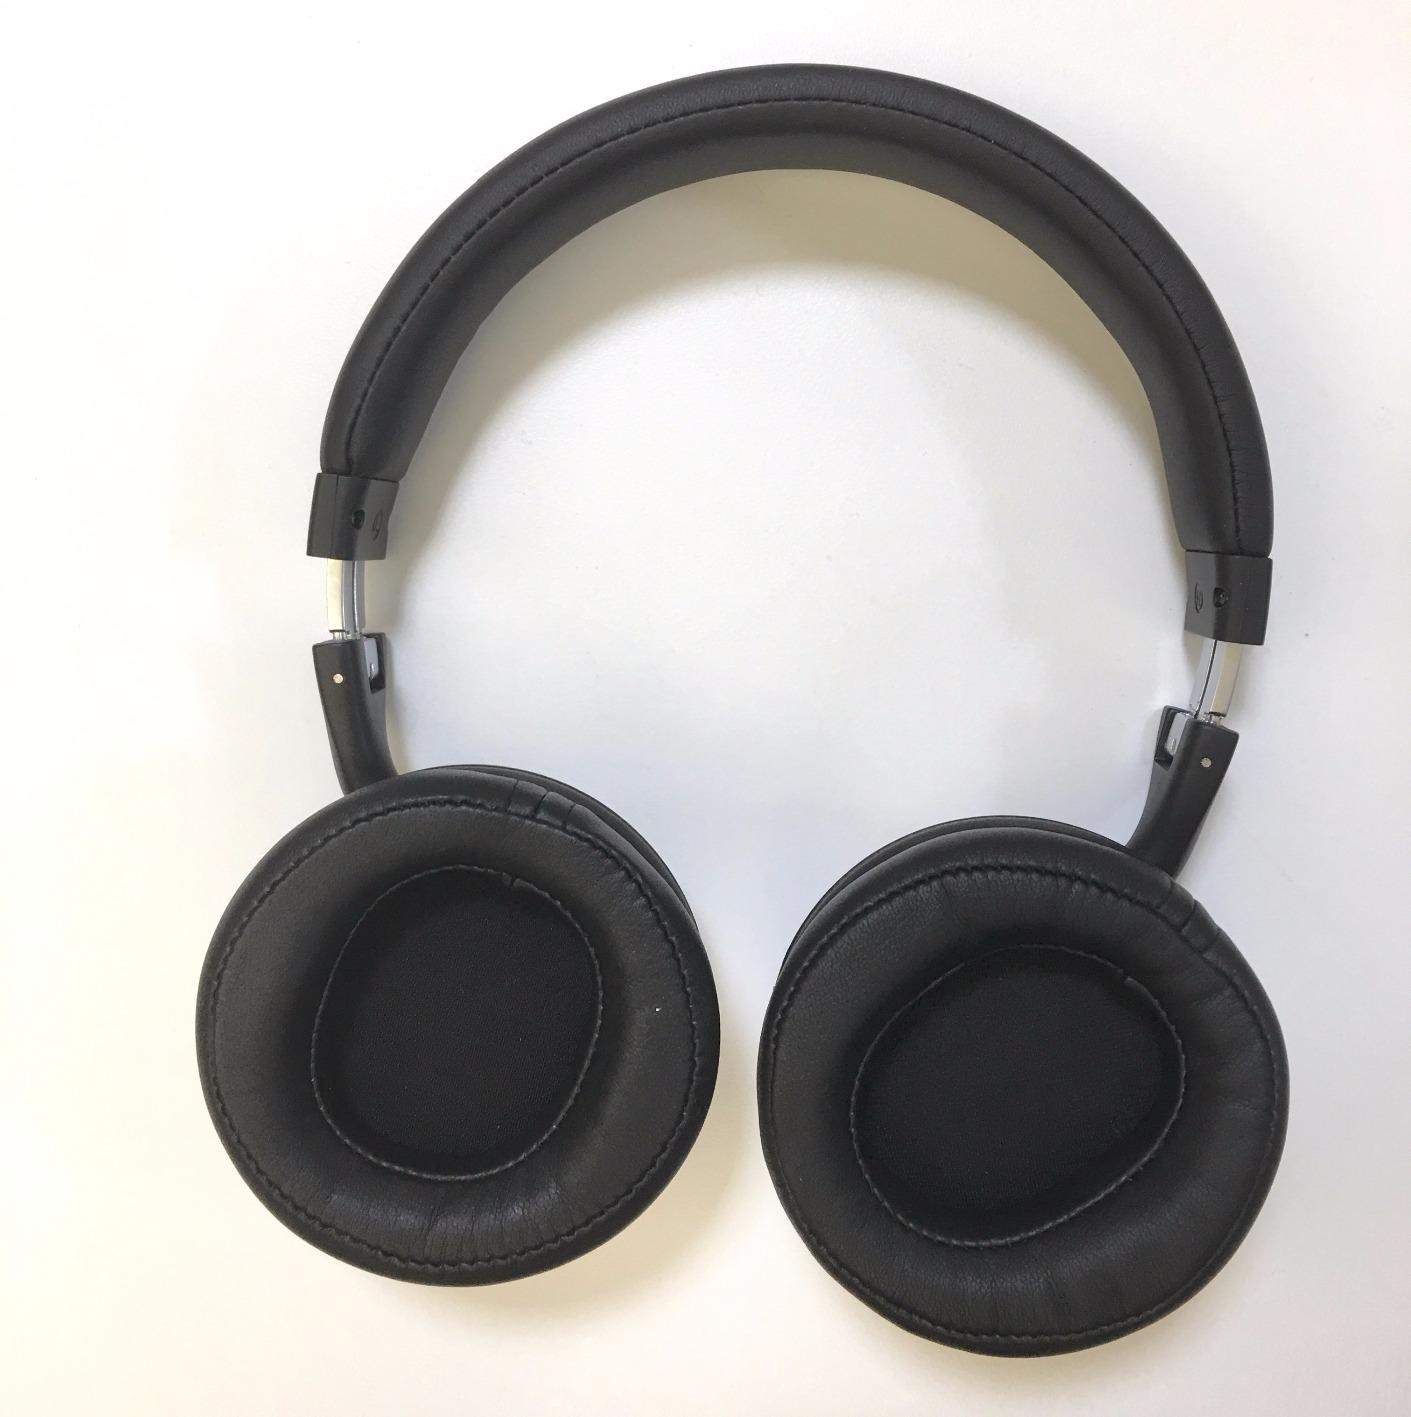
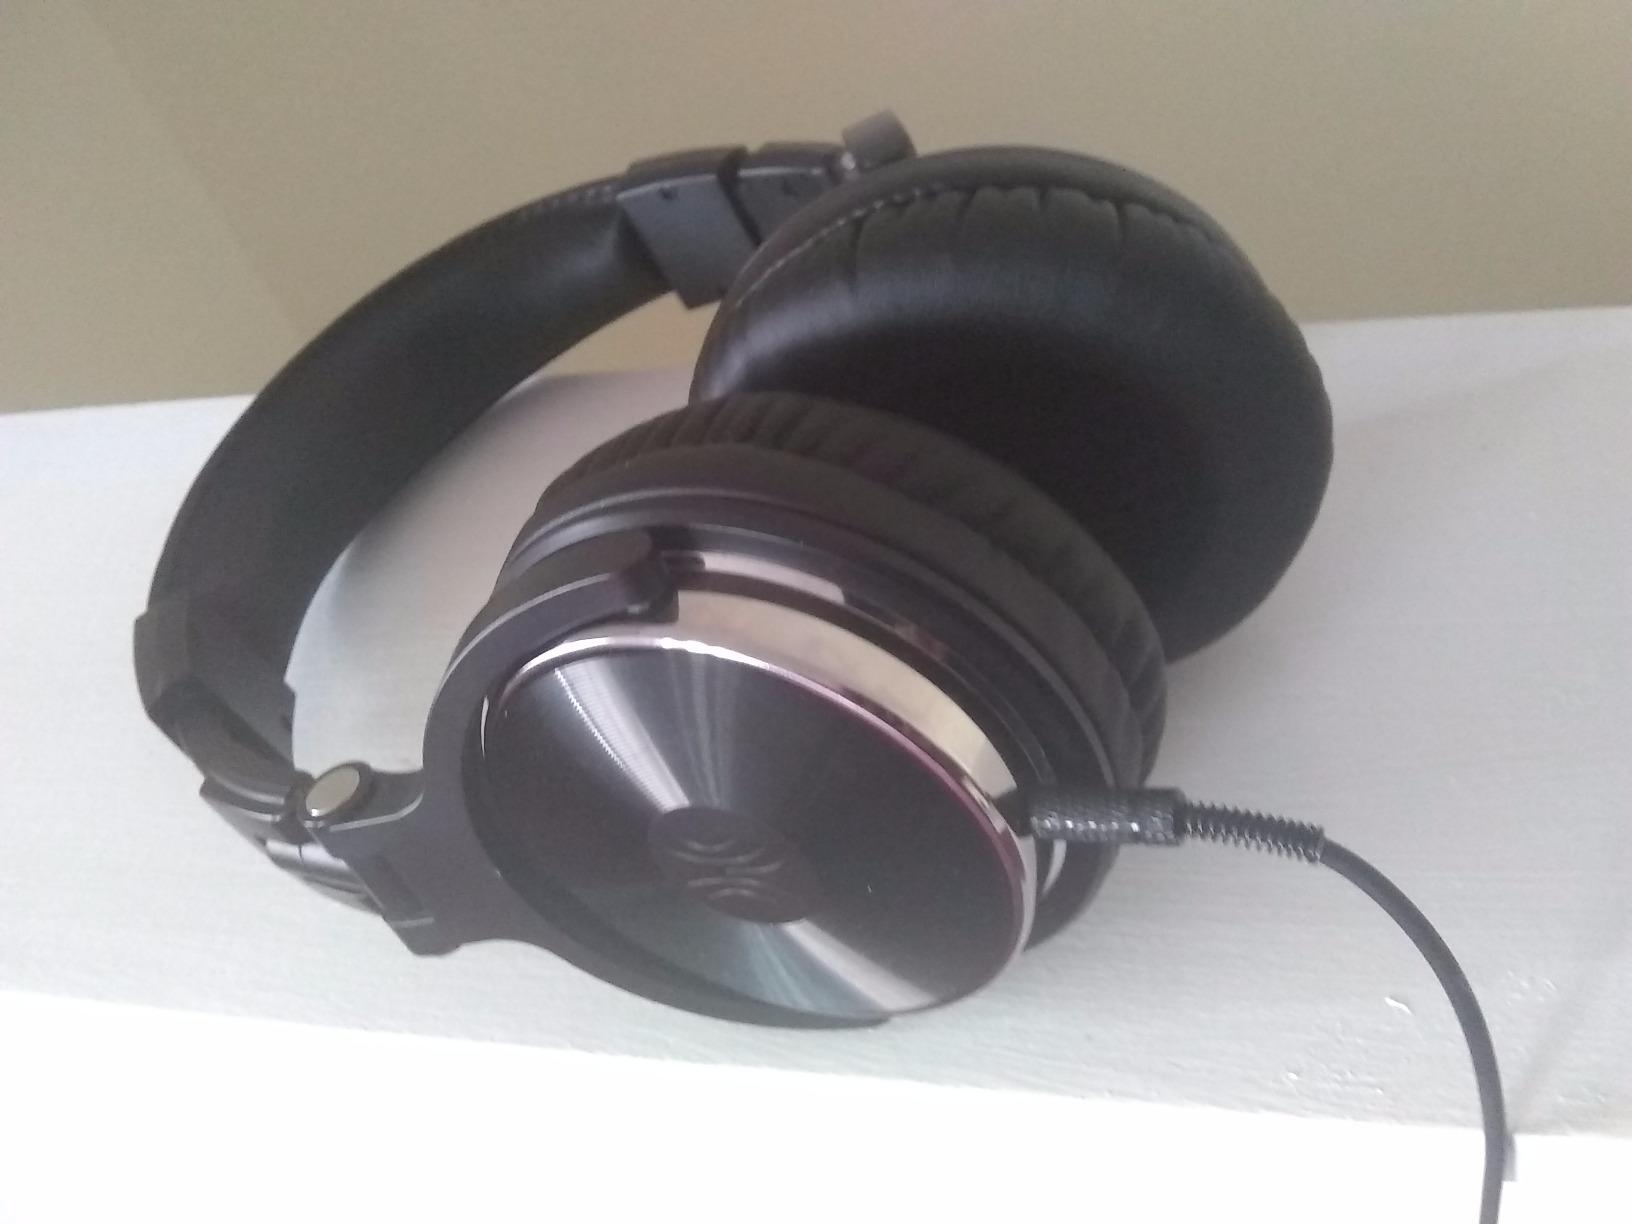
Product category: headphones
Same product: no